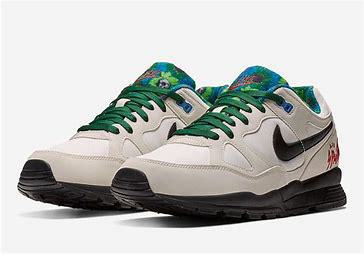
Brand: Nike
Model: Air Span Ii